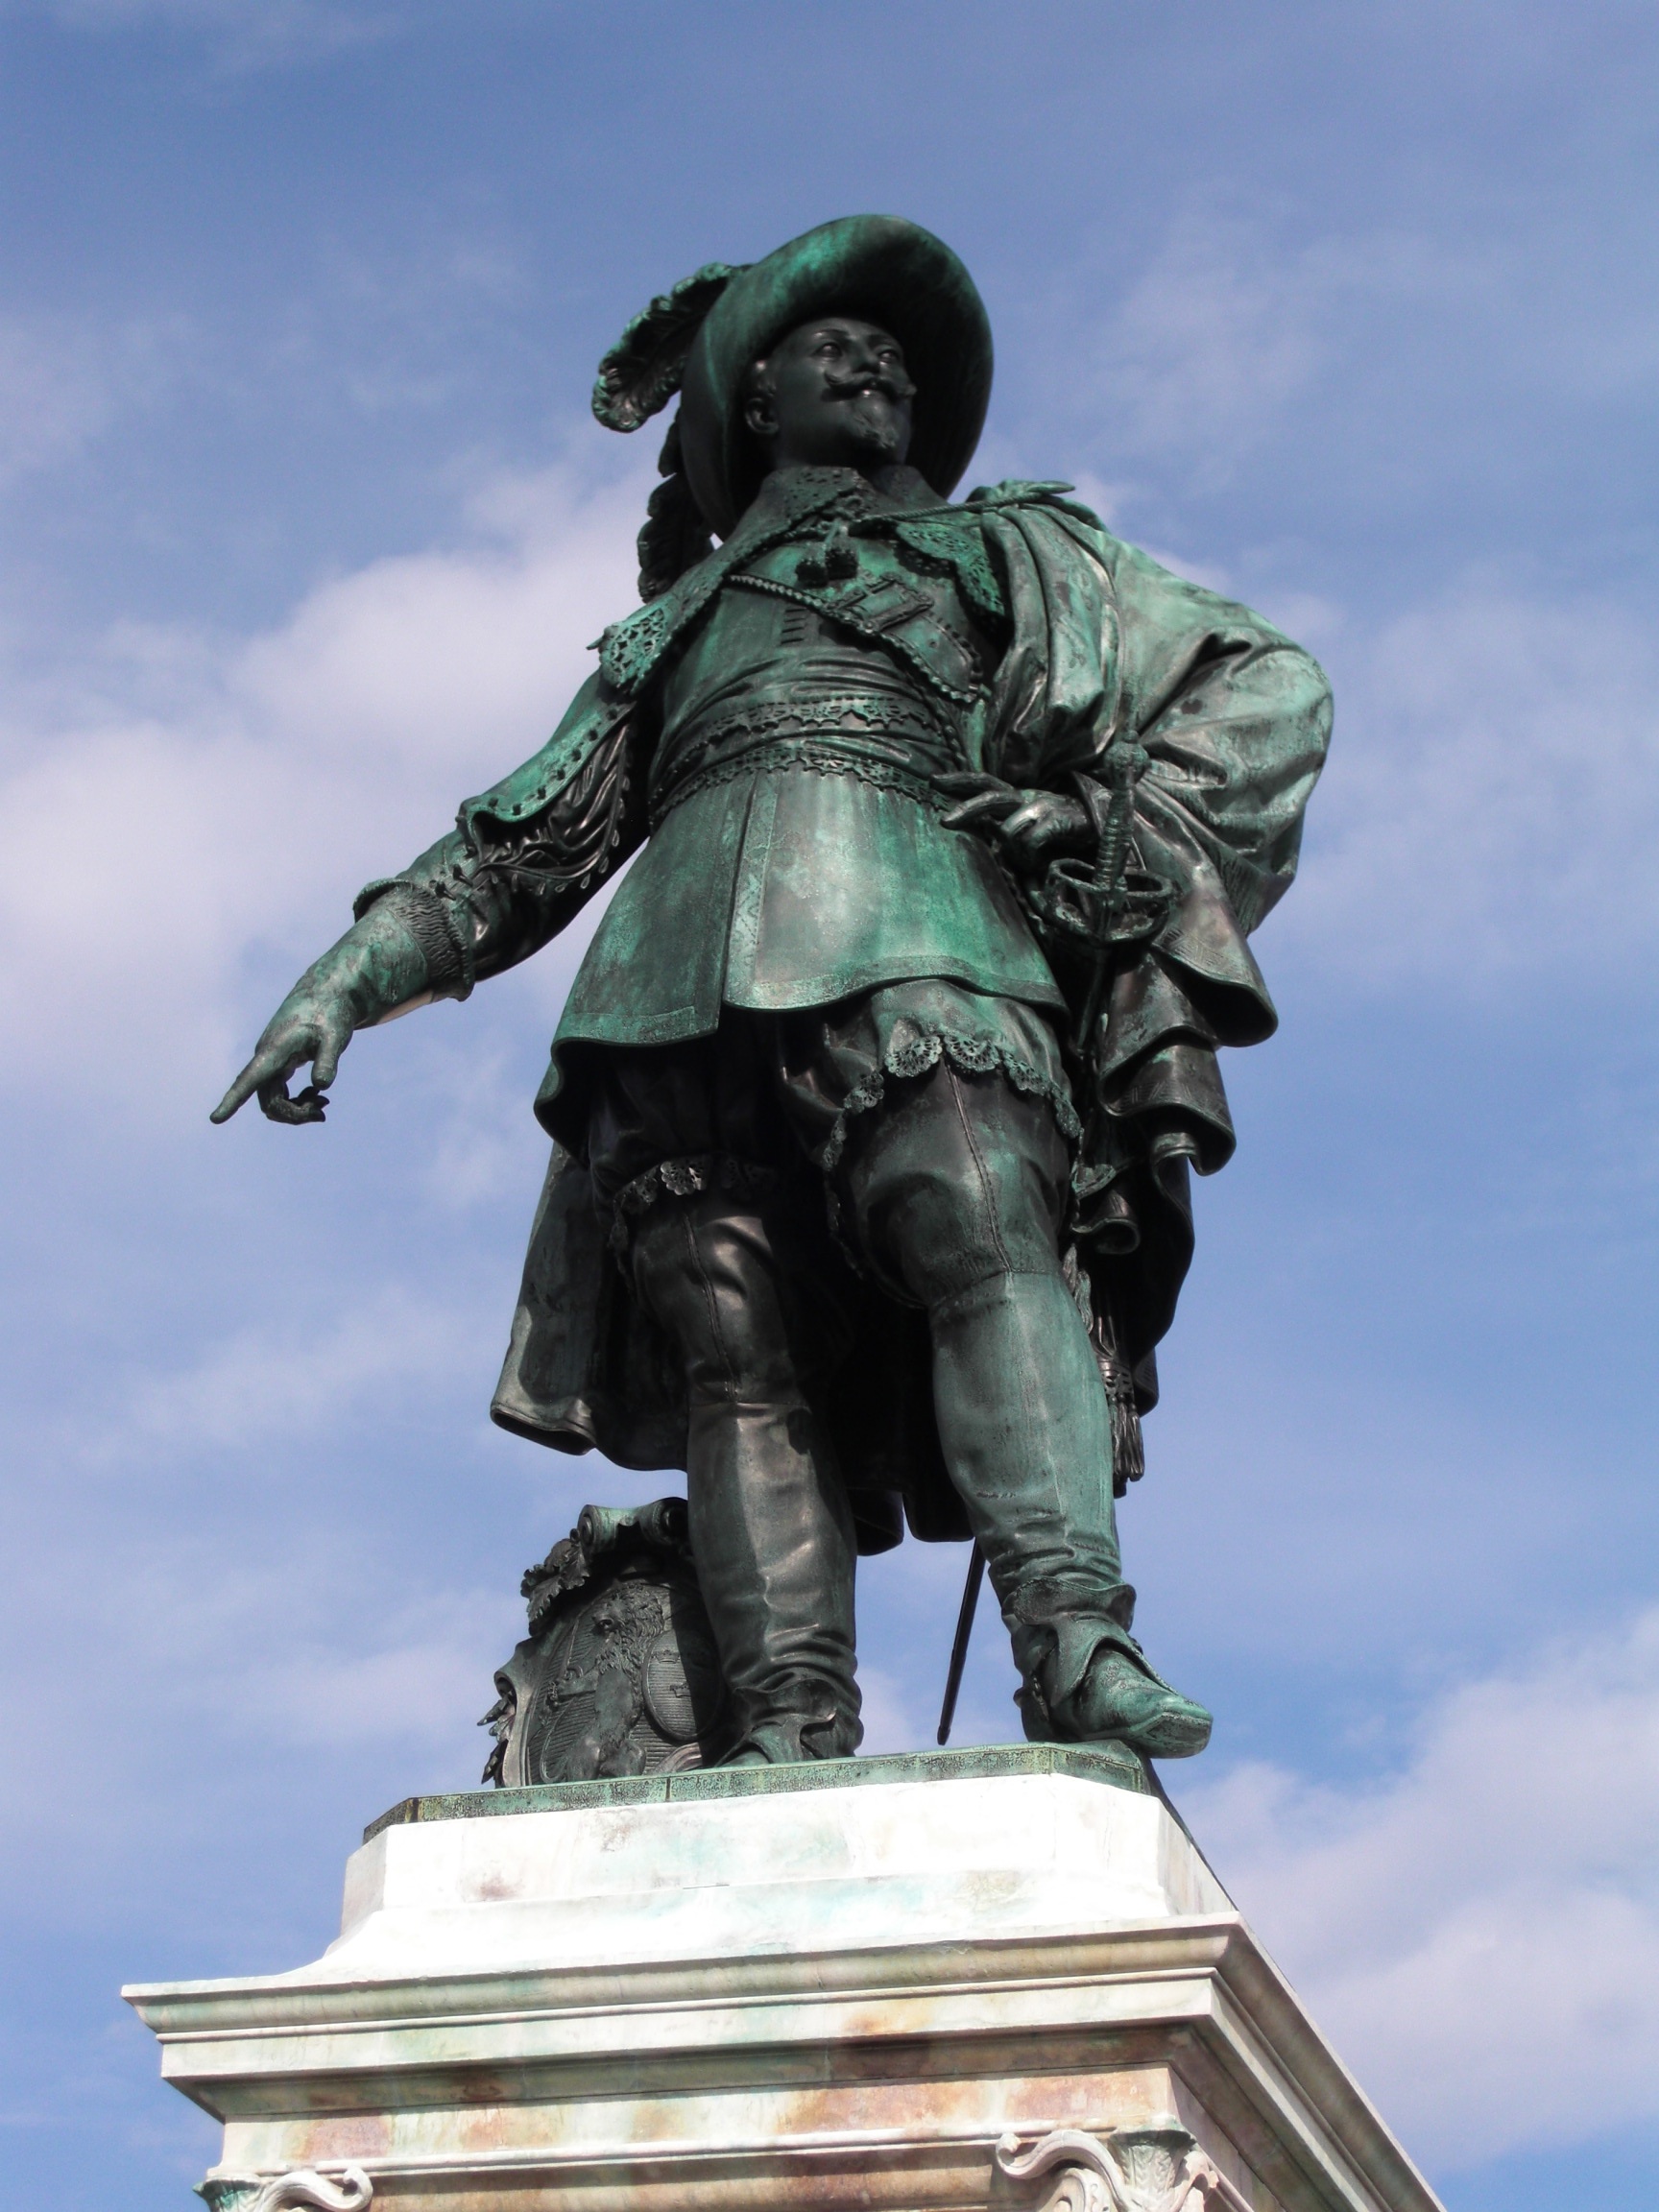
monument, downtown, statue, marketplace, artwork, old town, sculpture, memorial, art, sweden, gothenburg, gustav adolf